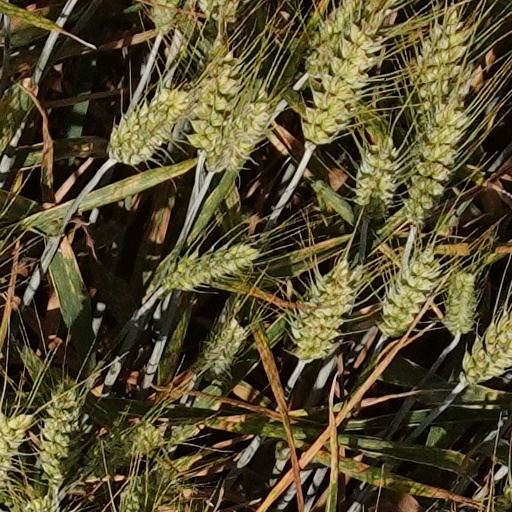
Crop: wheat